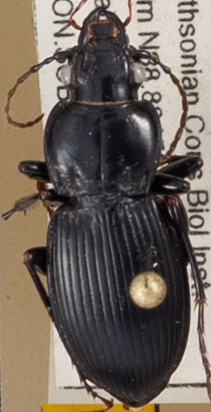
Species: Cyclotrachelus sigillatus
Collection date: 2019-08-15
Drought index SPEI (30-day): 0.198
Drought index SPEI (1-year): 1.93
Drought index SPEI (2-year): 2.09